Every Open Eye

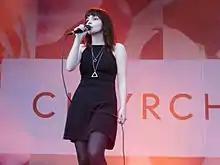
Chvrches performing at Ottawa Bluesfest 2015, where they debuted three songs from the album

On 15 July 2015 at Ottawa Bluesfest, the band debuted the songs "Clearest Blue", "Leave a Trace" and "Make Them Gold" before a live audience. On 17 July 2015, the band released the first single, "Leave a Trace", along with the formal announcement of the album's title, release date, cover art and track listing. "Rolling Stone" ranked "Leave a Trace" at number 24 on its annual year-end list to find the best songs of 2015.